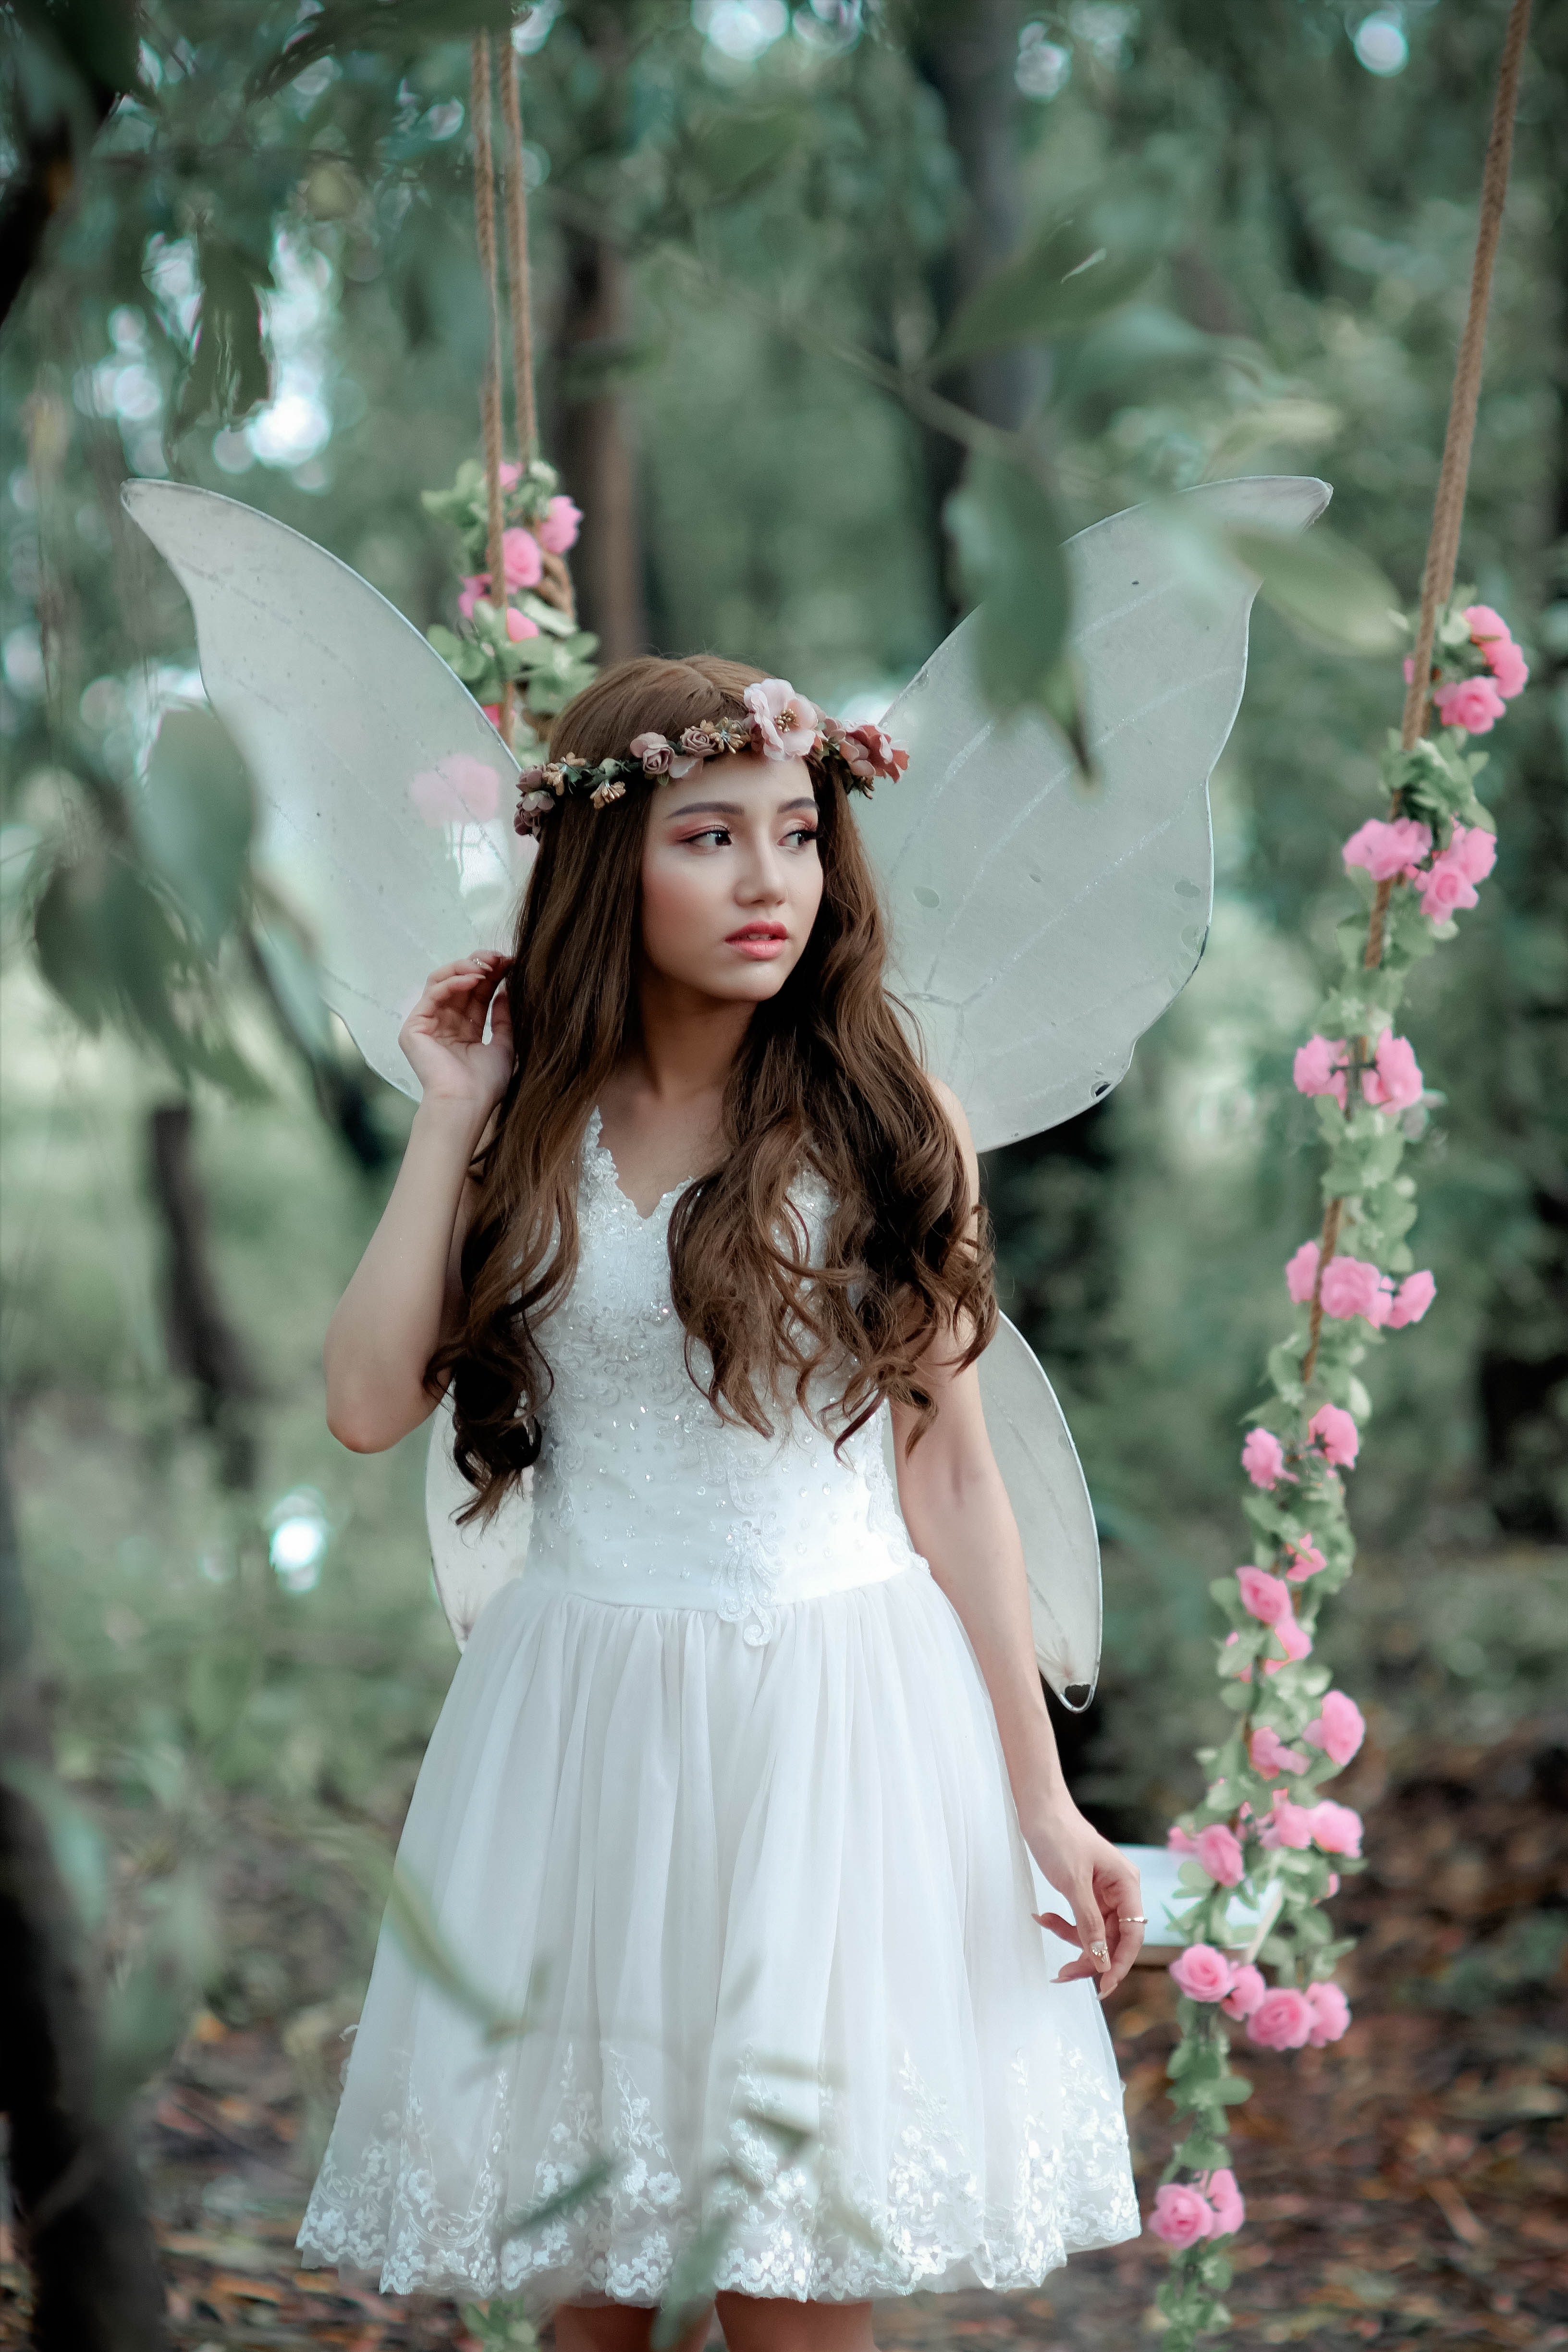
flower, pink, skin, girl, beauty, lady, bride, dress, gown, photo shoot, bridal clothing, headpiece, tree, wedding dress, long hair, hair accessory, plant, happiness, winter, smile, ceremony, portrait photography, flower arranging, fun